Trench warfare

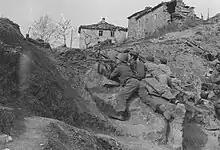
Soldiers of the Brazilian Expeditionary Force in a trench during the Battle of Montese, 1945

Some sectors of the front saw little activity throughout the war, making life in the trenches comparatively easy. When the I Anzac Corps first arrived in France in April 1916 after the evacuation of Gallipoli, they were sent to a relatively peaceful sector south of Armentières to "acclimatise". In contrast, some other sectors were in a perpetual state of violent activity. On the Western Front, Ypres was invariably hellish, especially for the British in the exposed, overlooked salient. However, even quiet sectors amassed daily casualties through sniper fire, artillery, disease, and poison gas. In the first six months of 1916, before the launch of the Somme Offensive, the British did not engage in any significant battles on their sector of the Western Front and yet suffered 107,776 casualties.